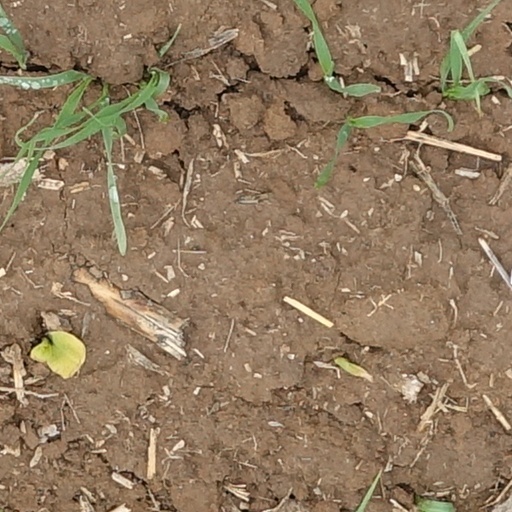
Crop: wheat